Bloomsburg Formation

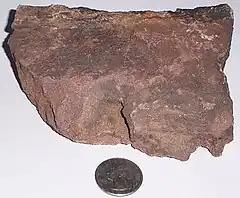
A hand sample of the Bloomsburg Siltstone from Port Clinton, Pennsylvania

The Silurian Bloomsburg Formation is a mapped bedrock unit in Pennsylvania, New Jersey, New York and Maryland. It is named for the town of Bloomsburg, Pennsylvania, in which it was first described. The Bloomsburg marked the first occurrence of red sedimentary rocks in the Appalachian Basin.